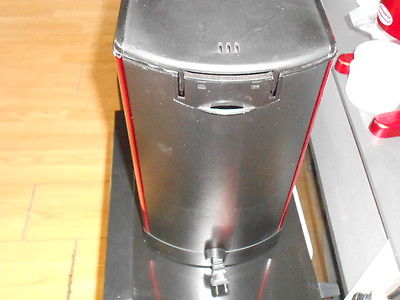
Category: coffee maker